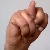
The image shows a hand gesture representing the letter 'N' in Indian Sign Language.